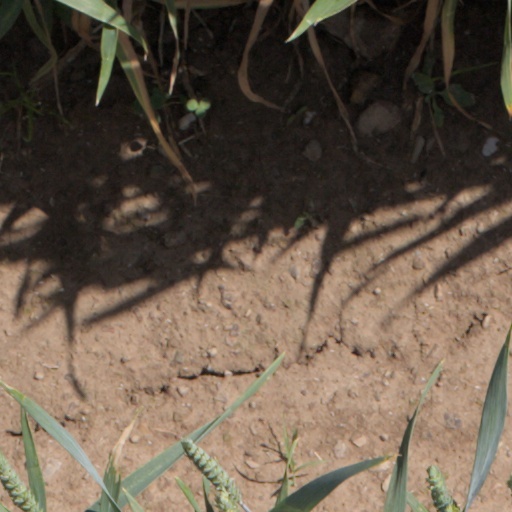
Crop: wheat